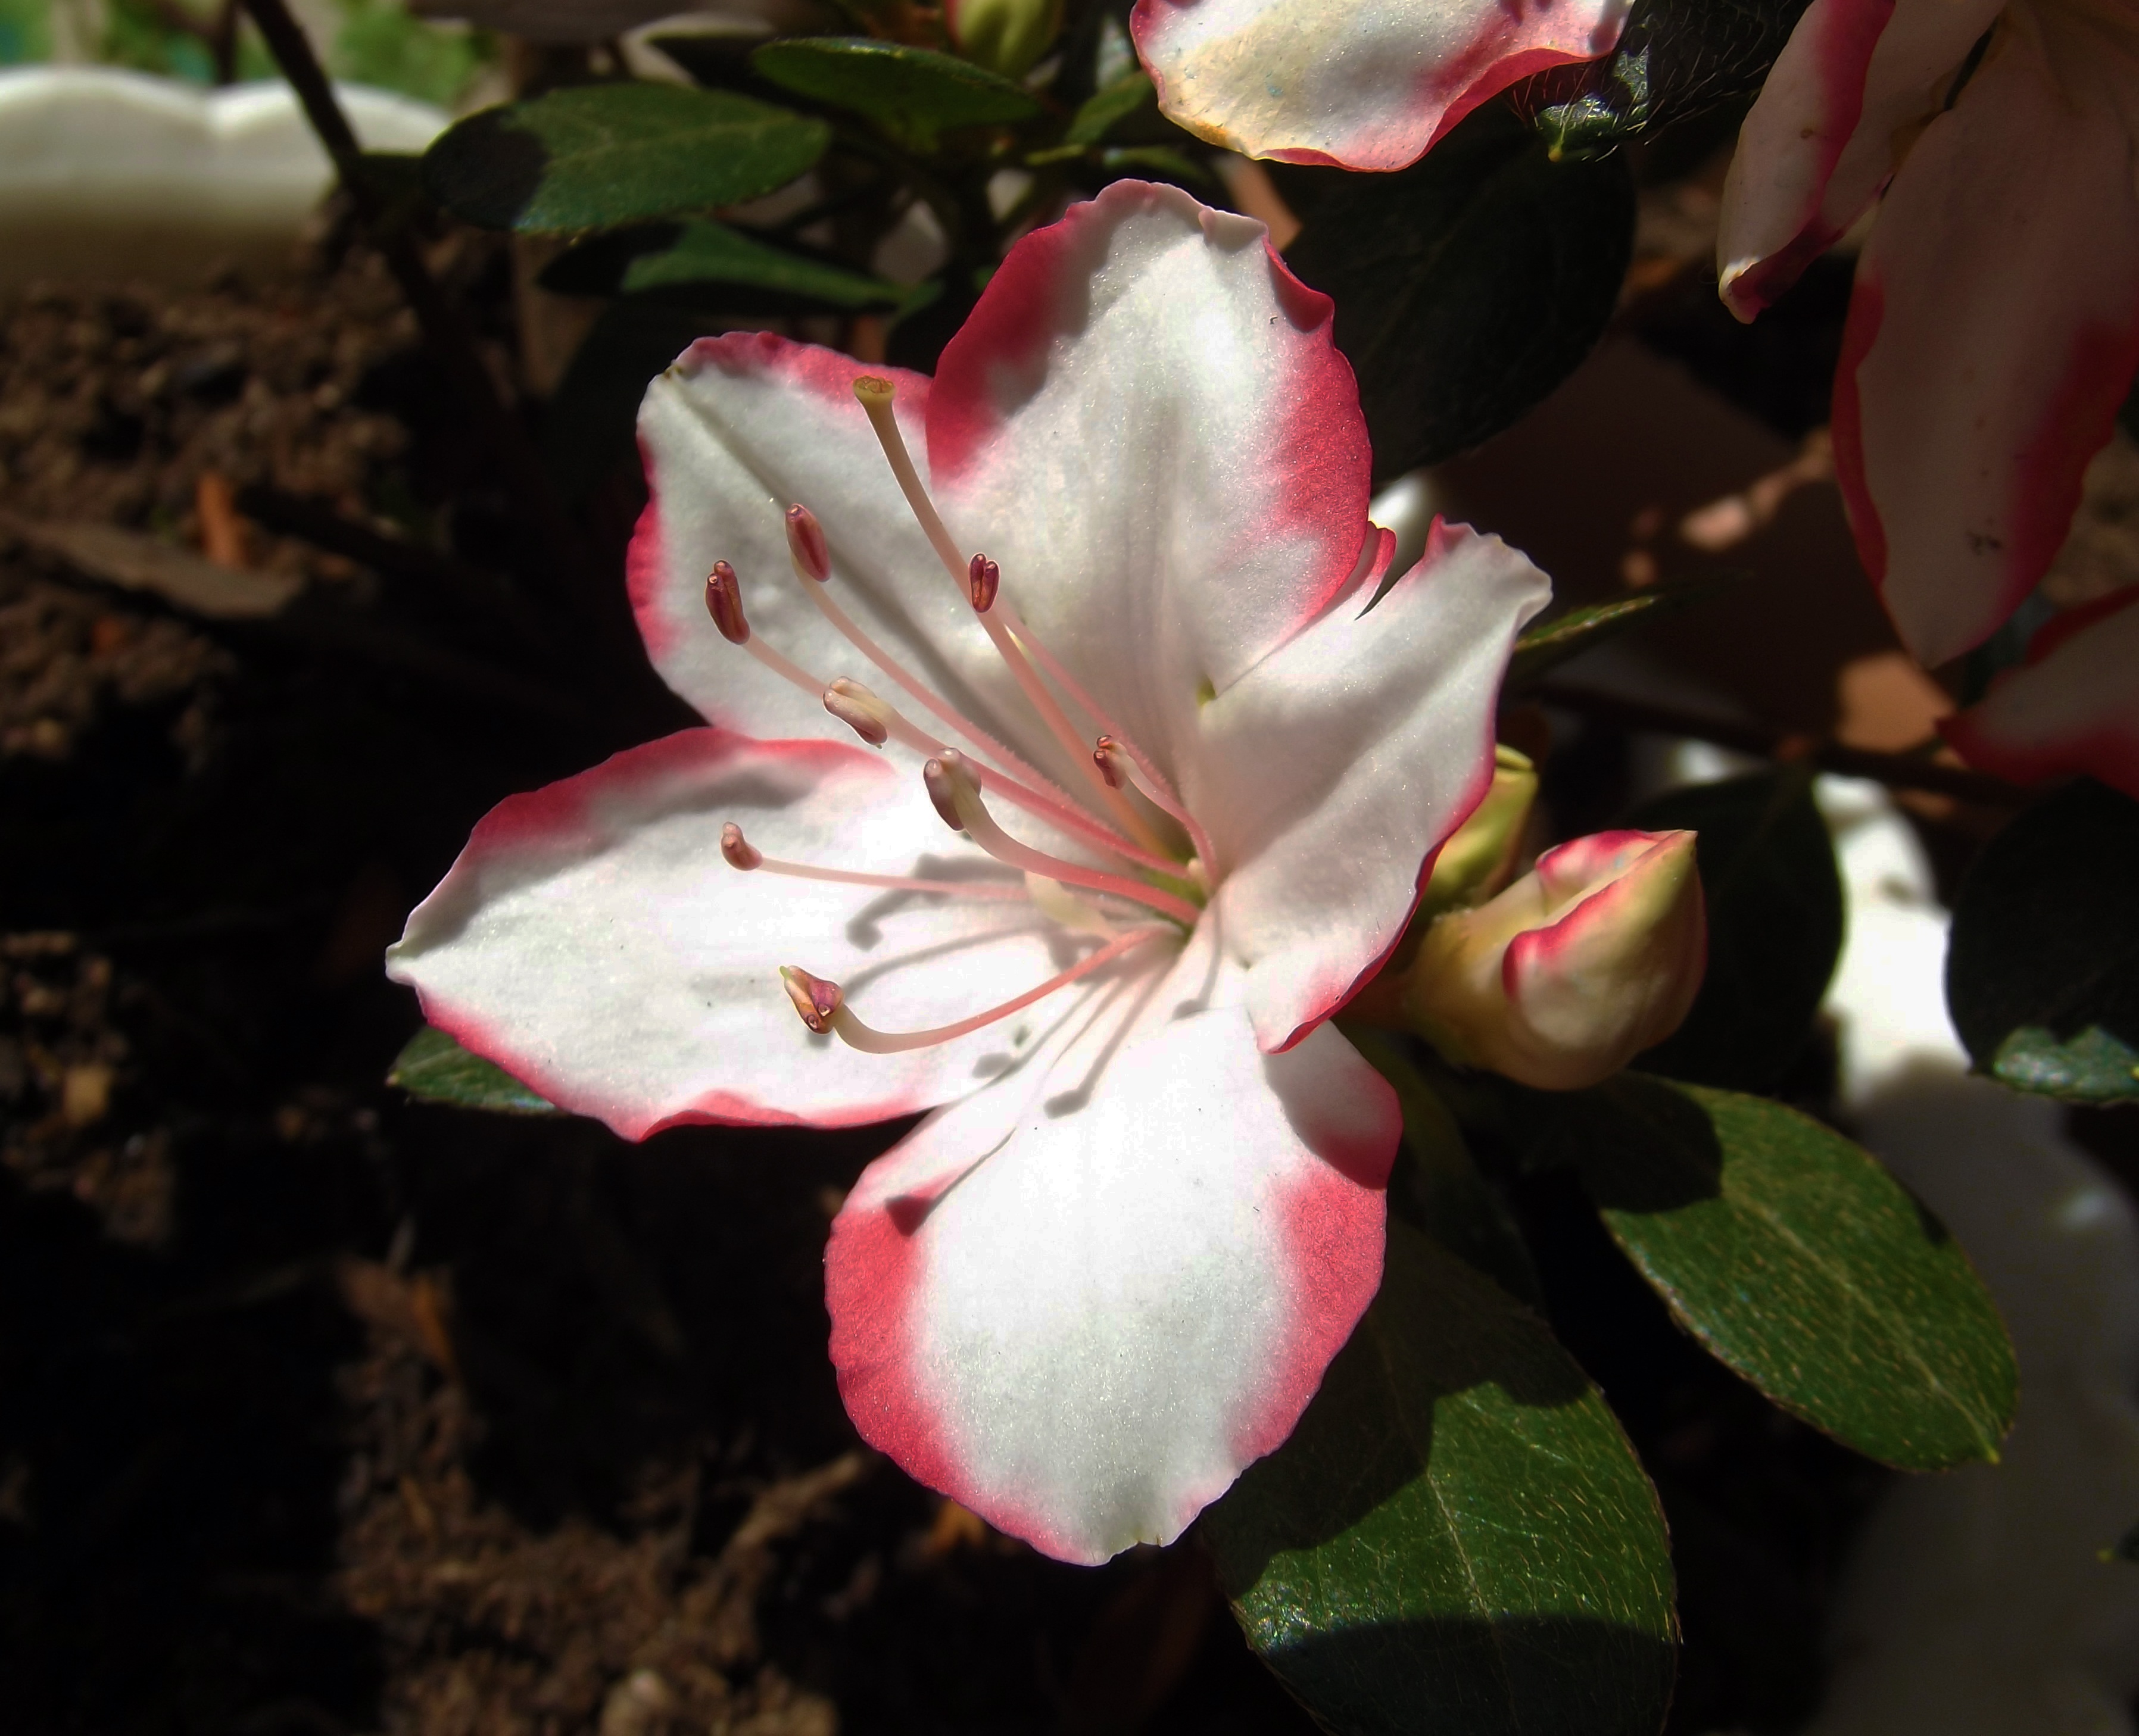
nature, blossom, plant, white, leaf, flower, petal, macro, botany, garden, close, flora, shrub, turkey, azalea, macro photography, flowering plant, woody plant, land plant